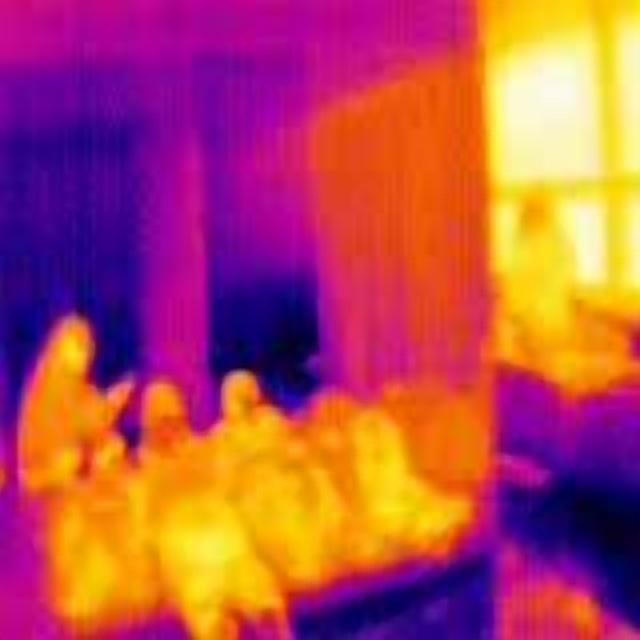
Detected objects:
label: person
label: person
label: person
label: person
label: person